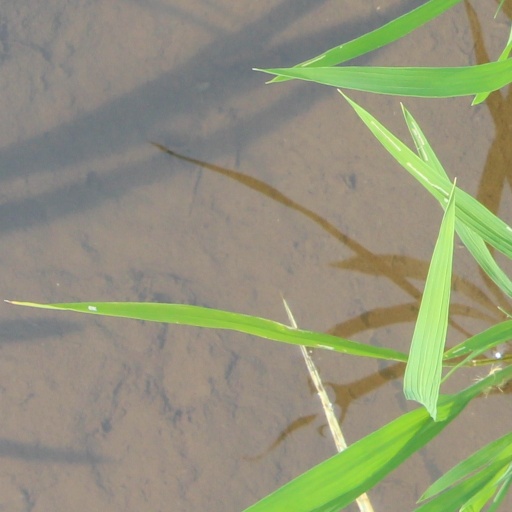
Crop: rice